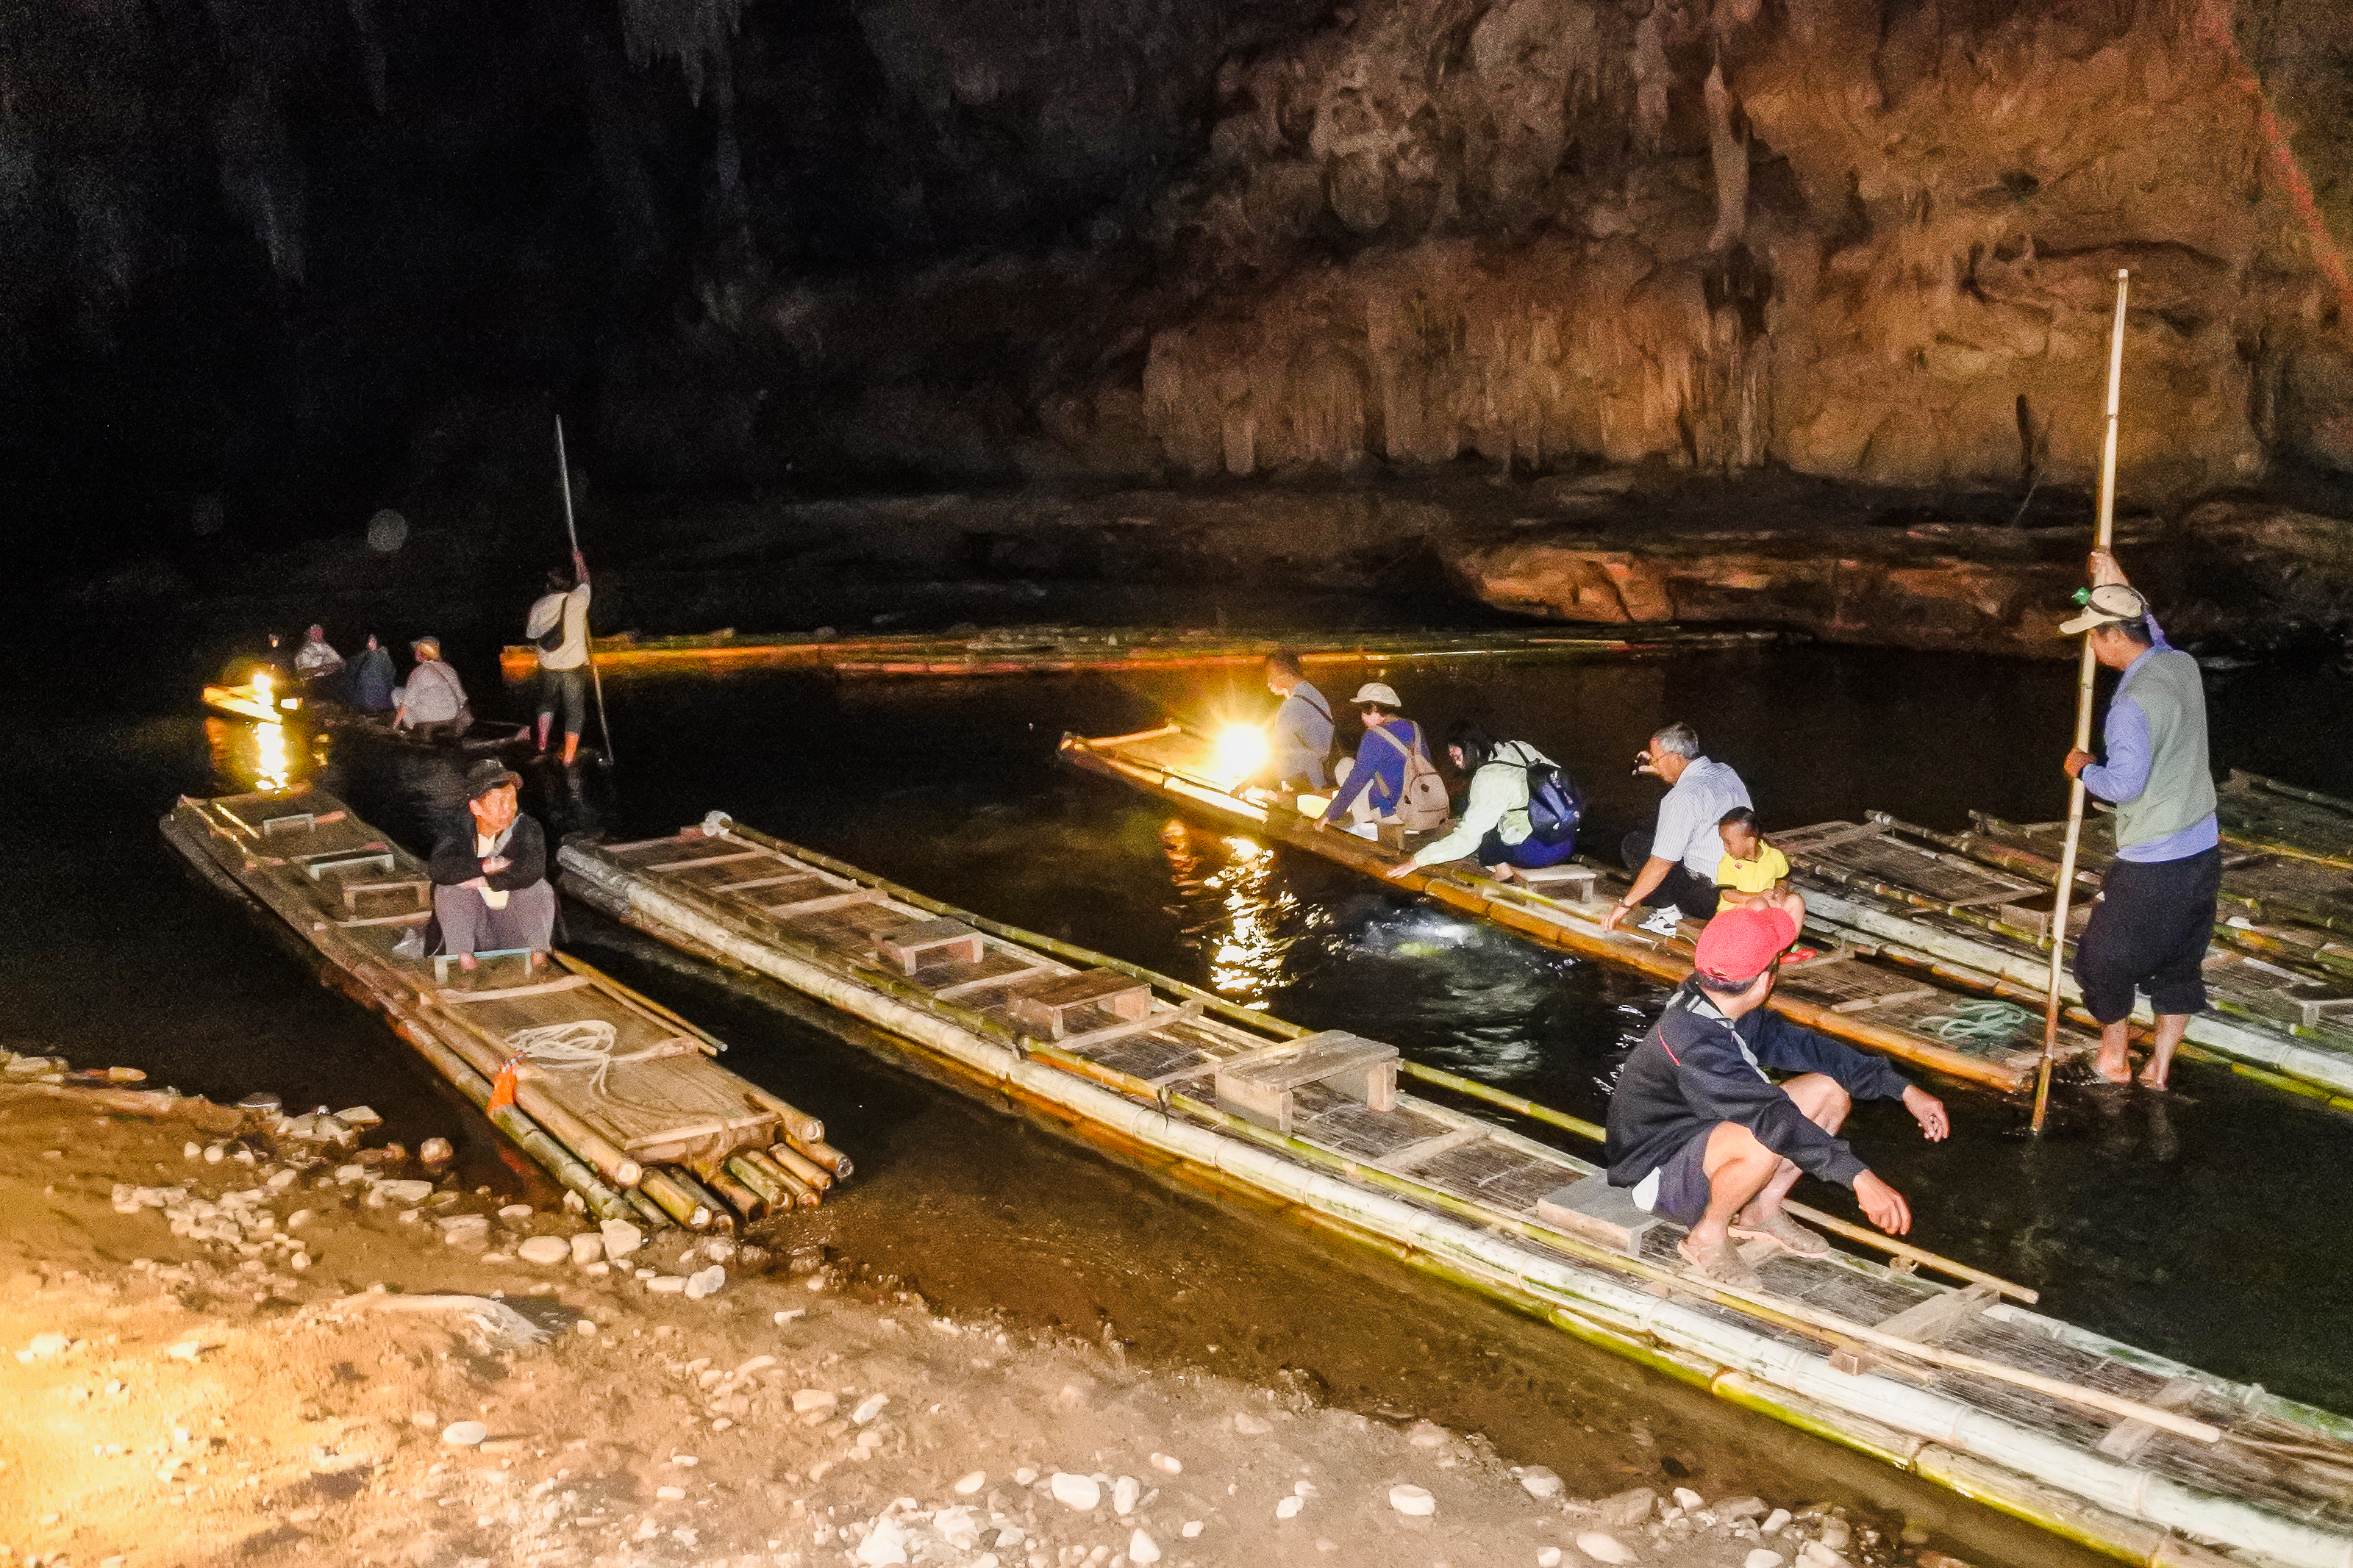
lod, tourism, geology, inside, scenic, sun, interior, lot, rock, amazing, beautiful, mountain, limestone, tham, walking, thailand, dark, pai, cave, famous, green, natural, nature, asia, stalagmite, people, water, lifestyle, stone, adventure, mae hong son, outdoor, attraction, light, underground, background, person, stalactite, backpack, fish, sunset, silhouette, river, travel, landscape, water transportation, water resources, vehicle, formation, boat, recreation, boats and boating equipment and supplies, watercraft, underground lake, leisure, boating